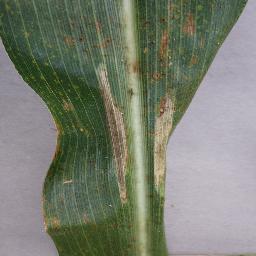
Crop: corn
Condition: (maize)_northern_blight